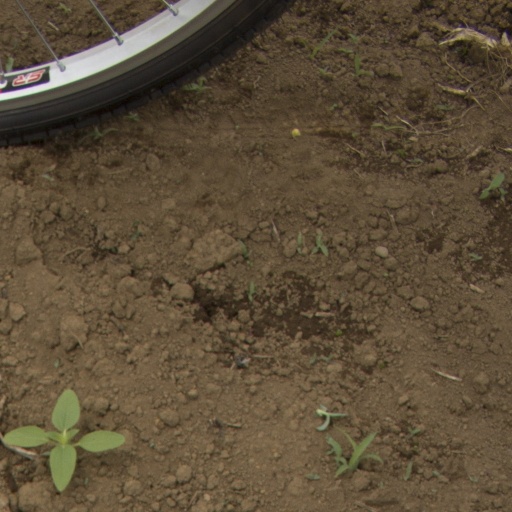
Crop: Jerusalem artichoke